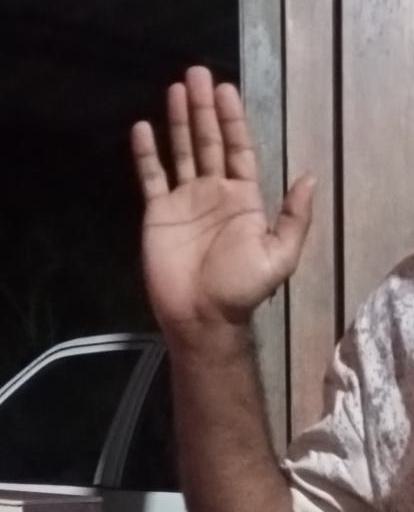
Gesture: stop